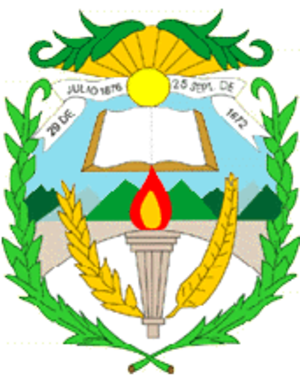
Chiquimula est une ville du Guatemala située dans le département de Chiquimula.